Greek Precinct, Melbourne

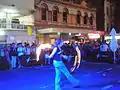
Fire dancing at the 2009 Lonsdale Street Glendi

The Greek Precinct, Melbourne in Victoria, Australia, is a Greek cultural area centred on the eastern end of Lonsdale Street in the Melbourne city centre. The area runs adjacent to Melbourne Chinatown on Little Bourke Street.